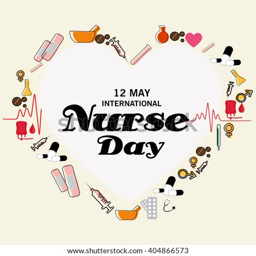
vector illustration of a background for holiday .